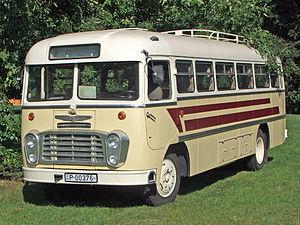
Ikarus est un constructeur de bus et trolleybus hongrois fondé en 1895. L'entreprise s'appelait jusqu'en 1949 Uhri Imre Kovács- és Kocsigyártó Üzeme.